Kisi Ka Bhai Kisi Ki Jaan

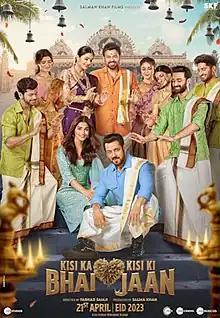
Theatrical Release Poster

Kisi Ka Bhai Kisi Ki Jaan, also known by the initialism KBKJ, is a 2023 Indian Hindi-language action comedy film directed by Farhad Samji and produced by Salman Khan Films. The film, a remake of the 2014 Tamil film "Veeram", stars an ensemble cast led by Salman Khan, Pooja Hegde and Venkatesh.